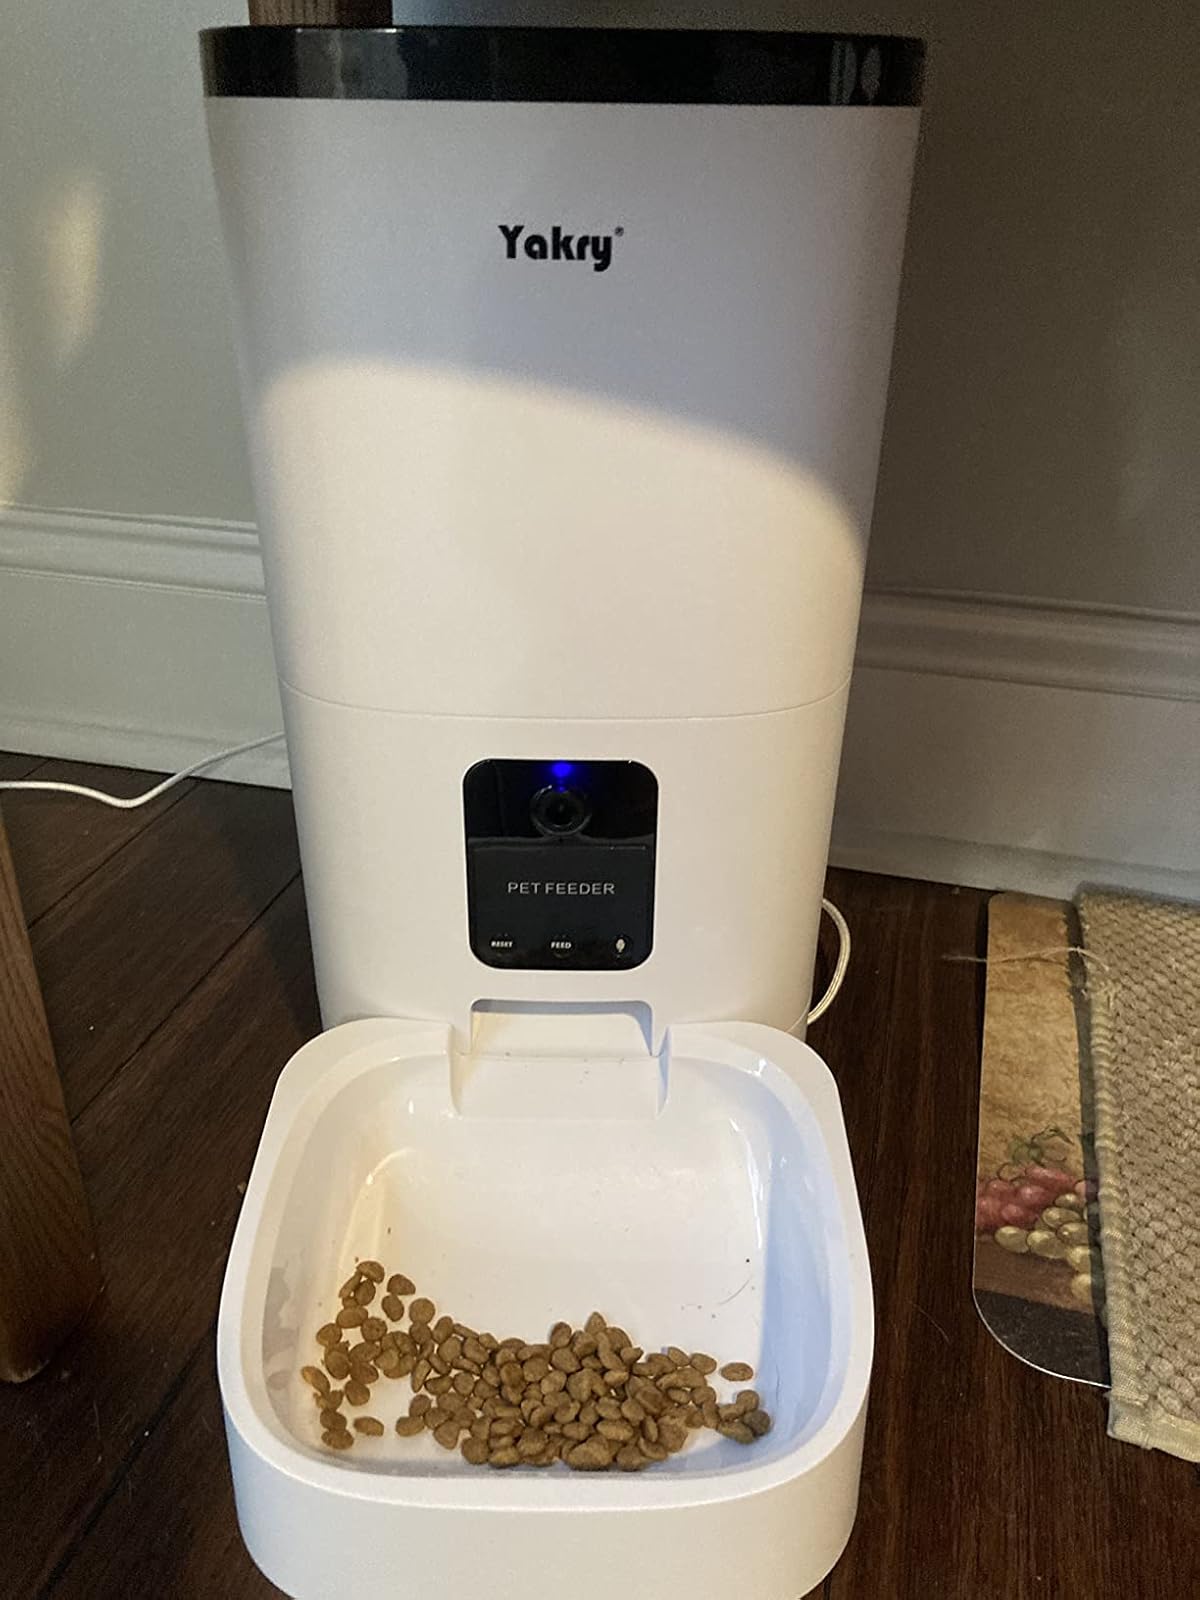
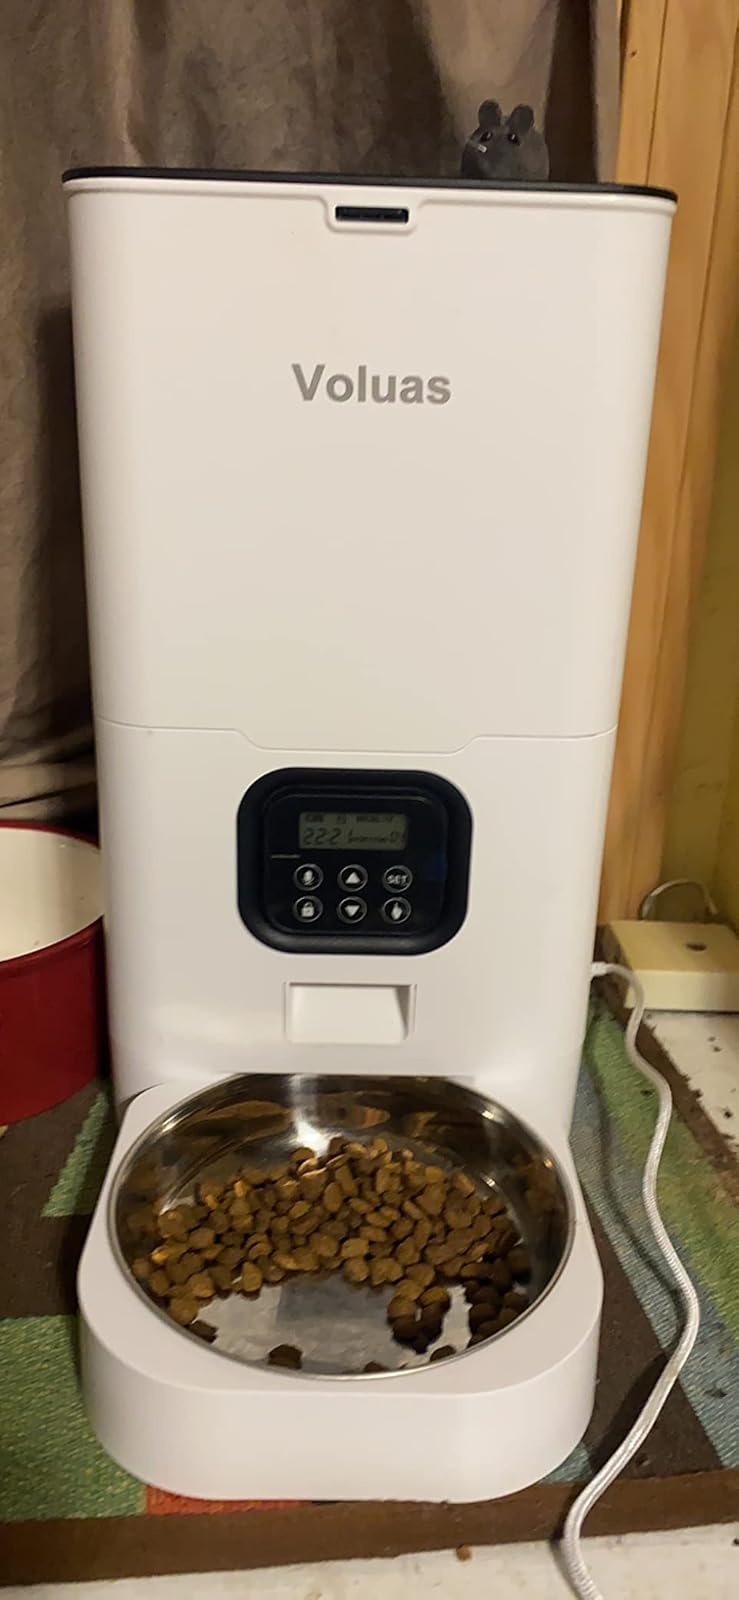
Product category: items_feeder
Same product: no